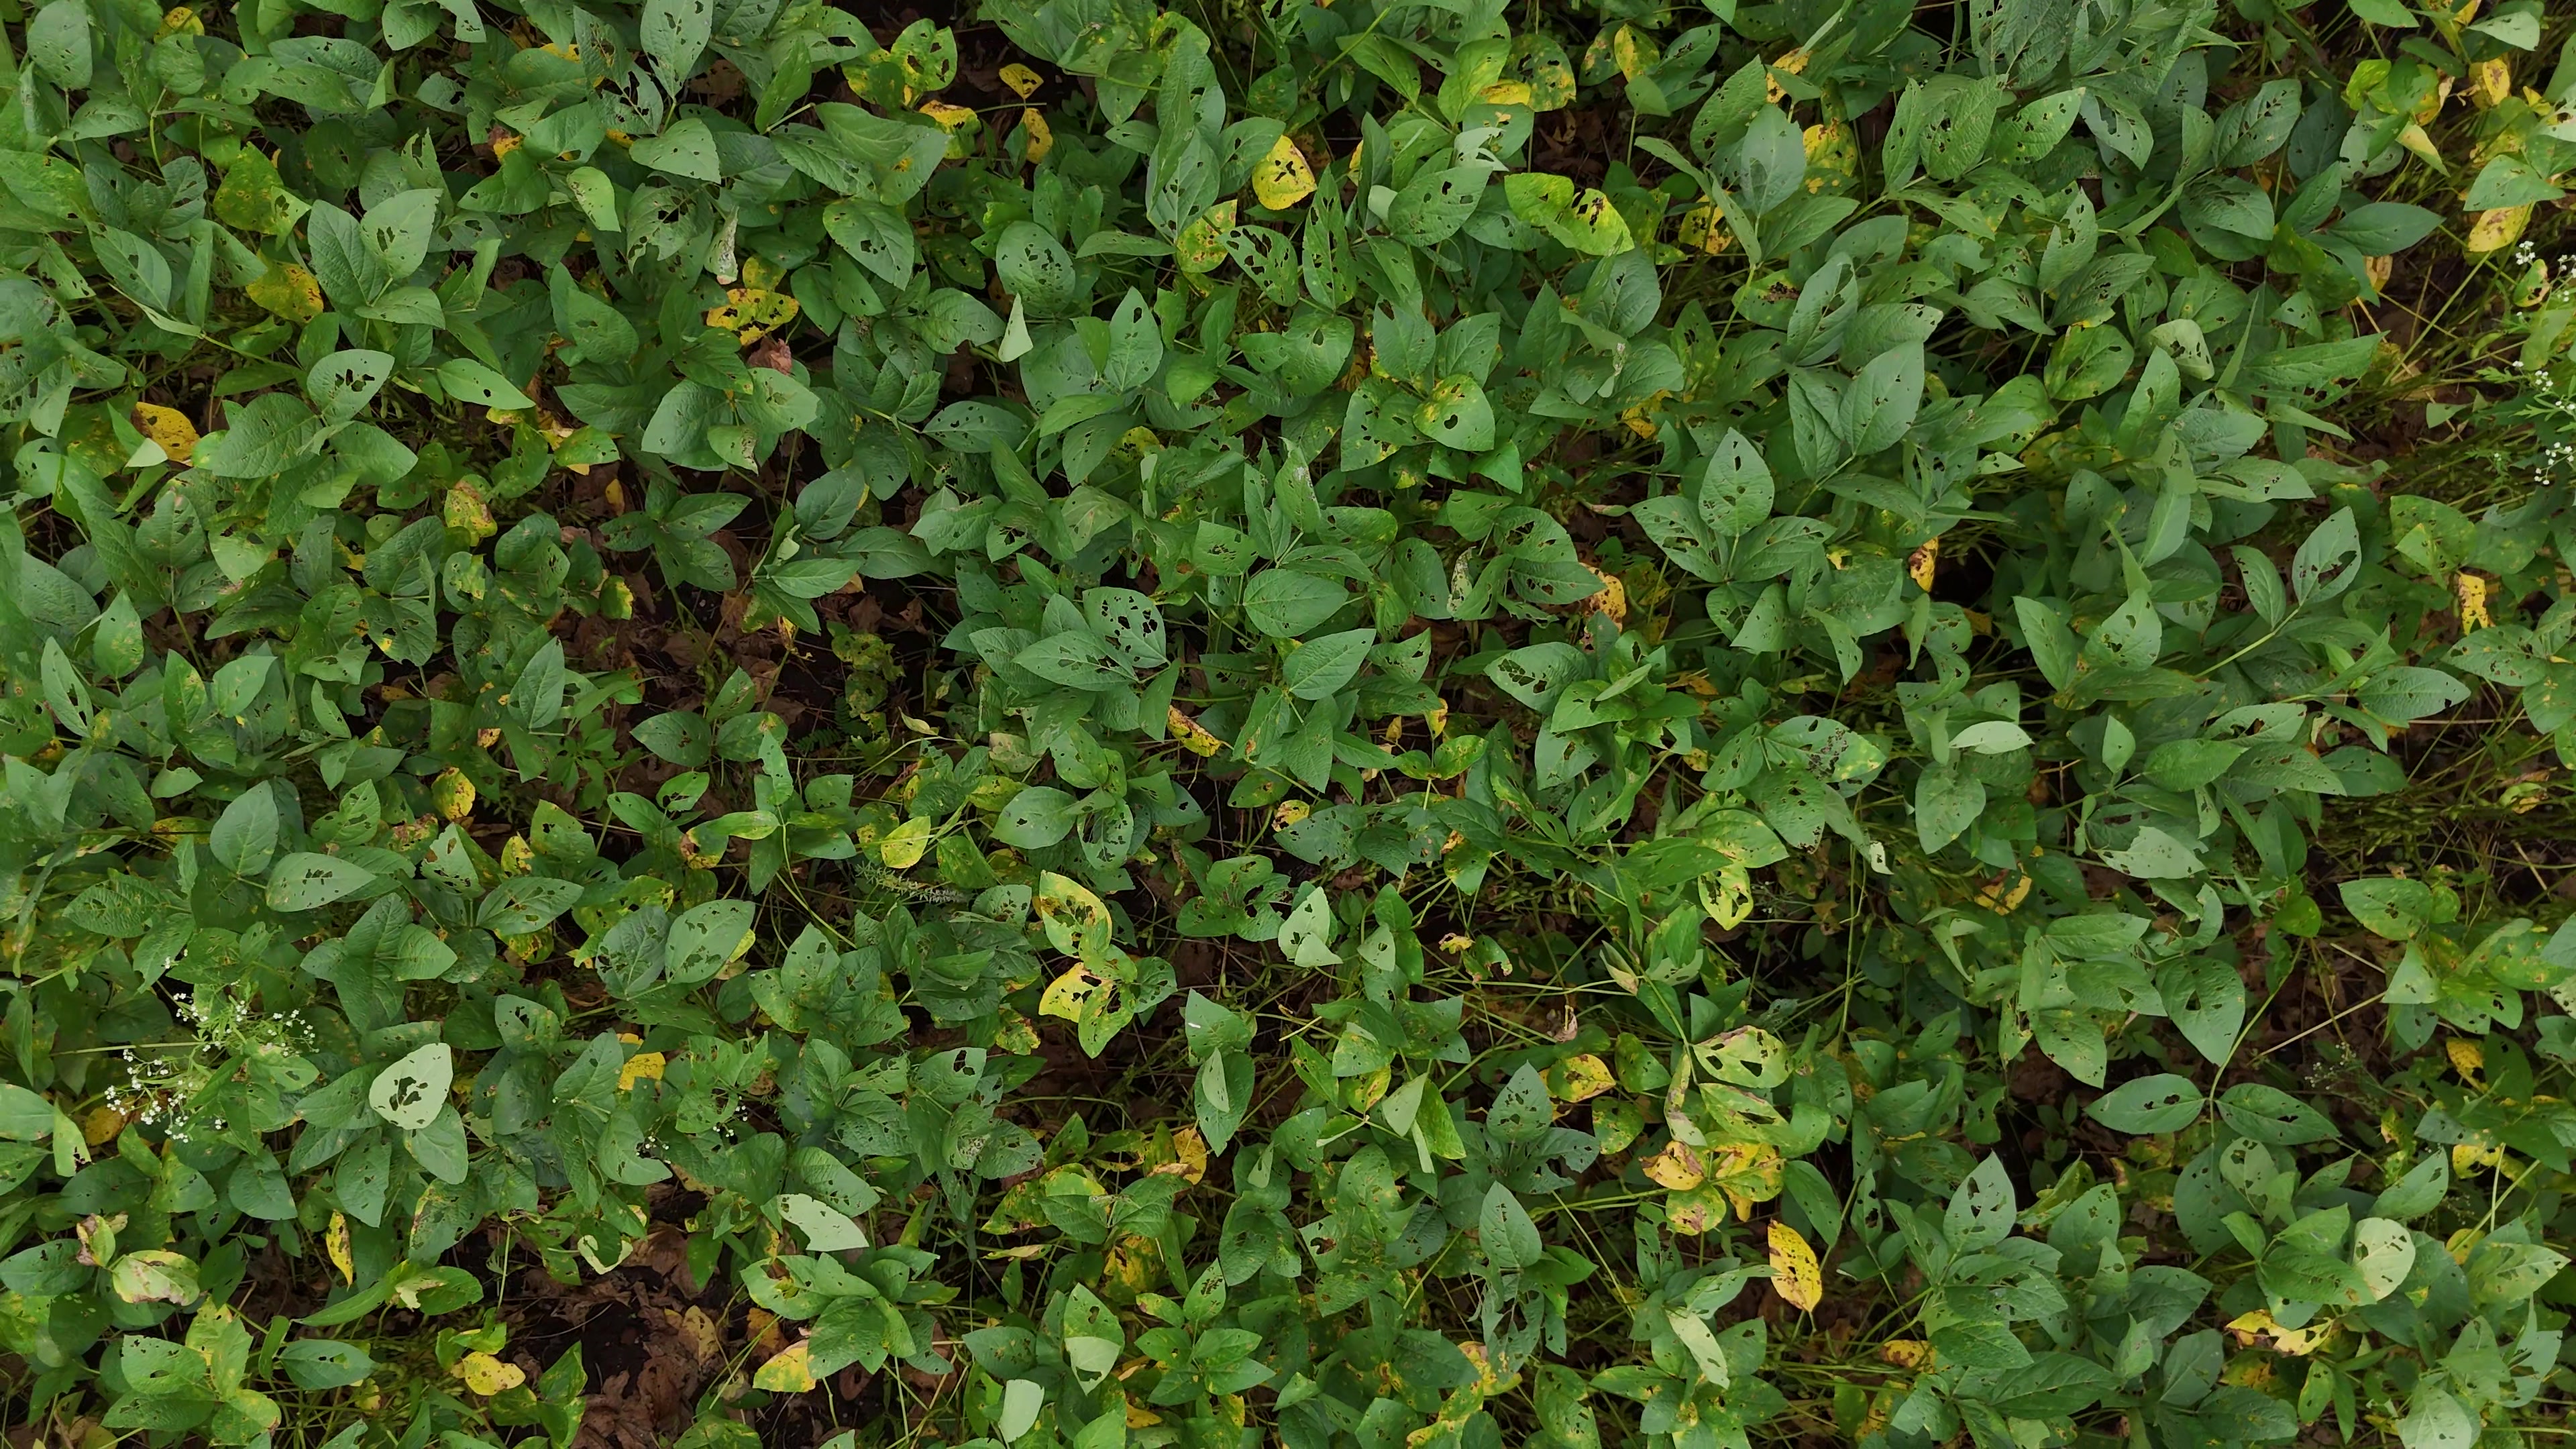
Label: Rust